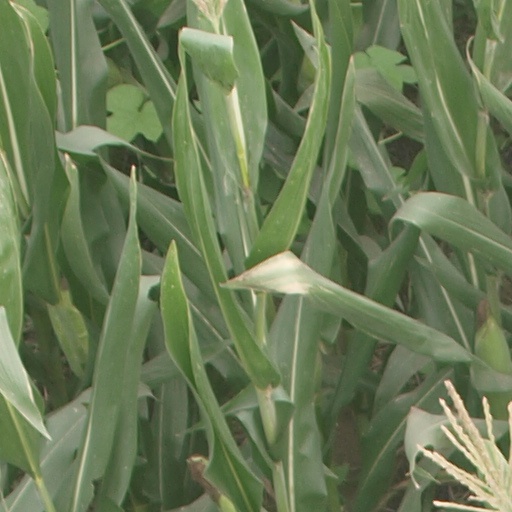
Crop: maize; corn